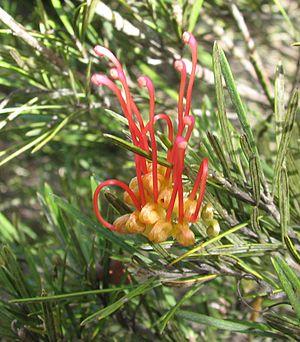
Grevillea concinna est un arbuste endémique à l'Australie-Occidentale. Il peut mesurer jusqu'à 1,6 mètre de hauteur et a des feuilles allongées.